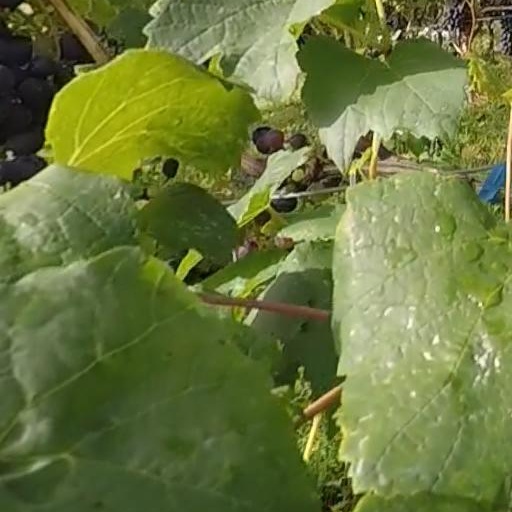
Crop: grape